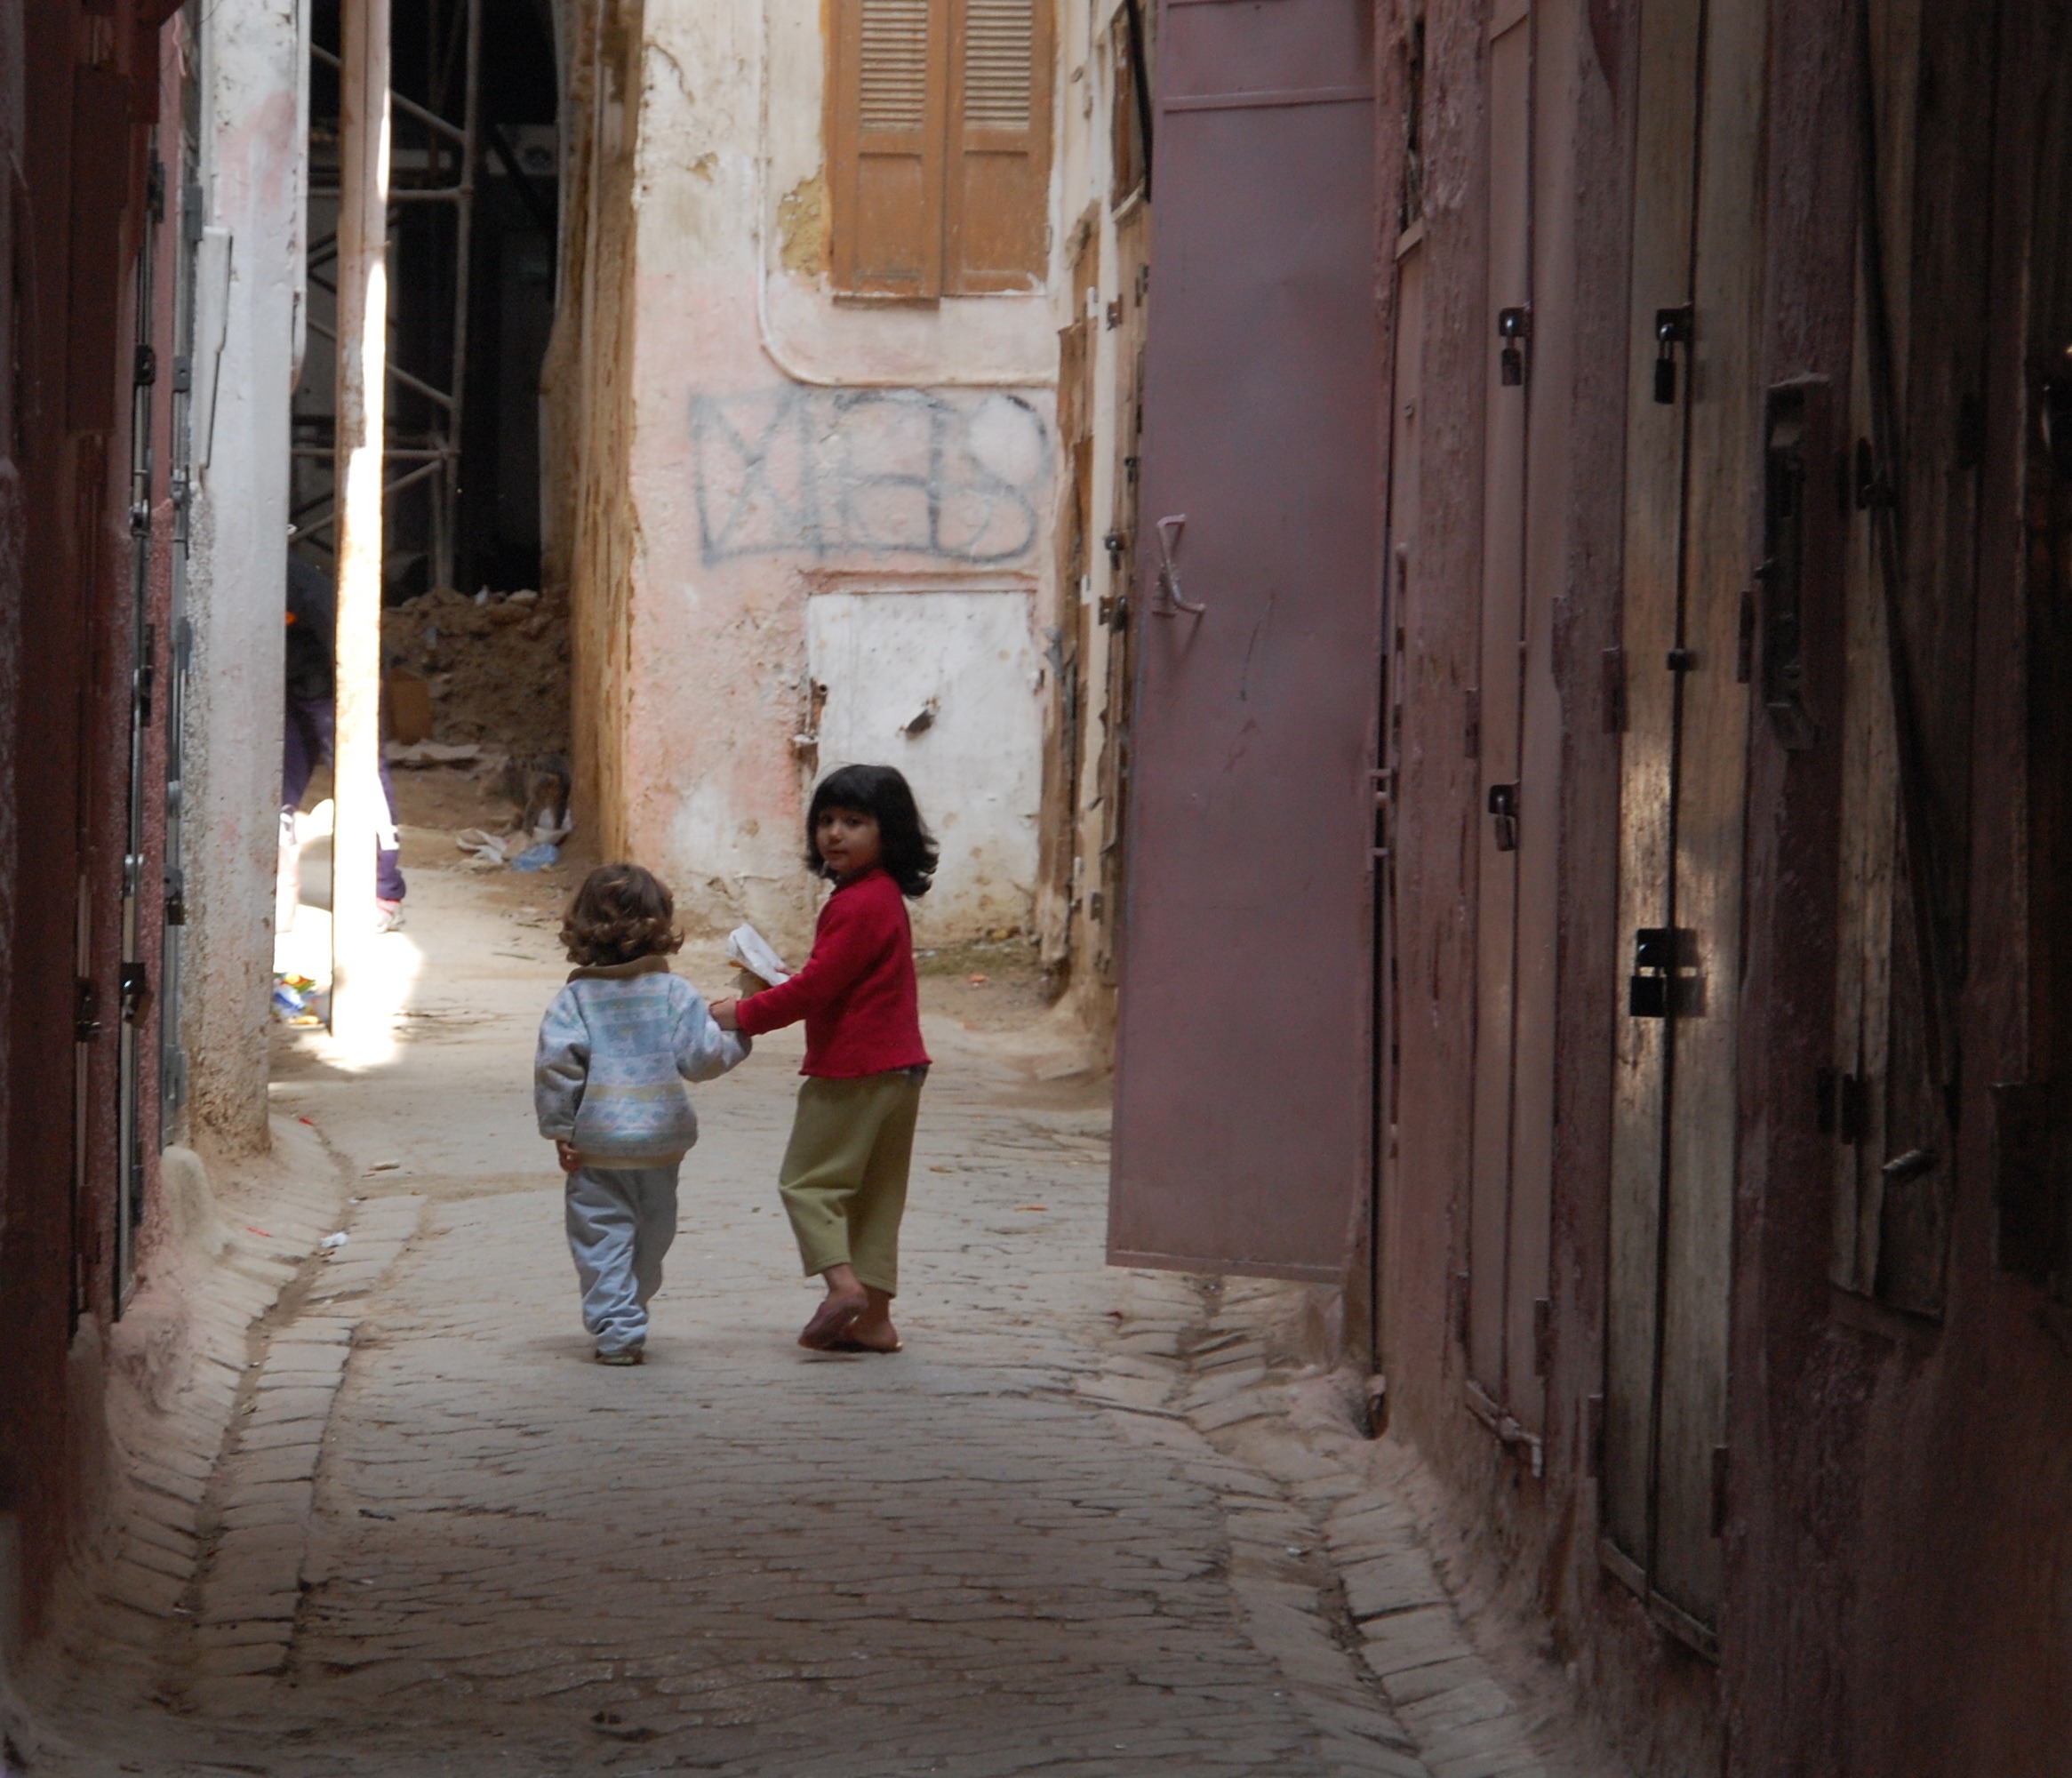
wood, girl, street, play, alley, city, color, africa, girls, children, temple, photograph, morocco, image, ancient history